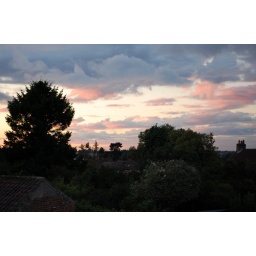
Inky blue and orange sun set in August 2010